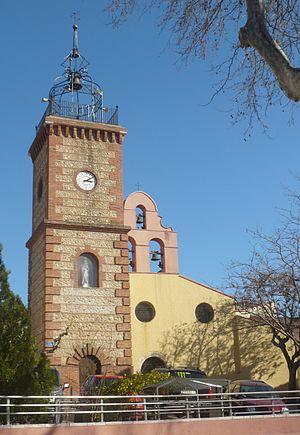
Église Saint-André de Bages
Bages est une commune française située dans le département des Pyrénées-Orientales, en région Occitanie.
L'église Saint-André est une église, en partie romane, située à Bages, dans le département français des Pyrénées-Orientales et la région Languedoc-Roussillon.
Cet article présente une liste des églises romanes des Pyrénées-Orientales.